Crimthann mac Fidaig

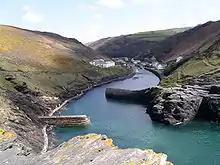
A Cornish harbour of a sort the Irish kings may have used.

According to the Sanas Cormaic, Crimthand Mór mac Fidaig built a great fortress in Cornwall known as Dind Traduí or Dinn Tradui (Dun Tredui/e, fortress of the three ramparts). There appears to be little doubt that it existed, and British archaeologists and linguists have attempted to identify it with a number of sites in Cornwall and in Wales as well, for example, Din Draithou, which is phonetically similar. Din Draithou is widely thought to be the modern Dunster, or the nearby Iron Age hillfort Bat's Castle. It may also be associated with Dind map Letháin, a colonial fortress constructed by the related Uí Liatháin, earlier form "Létháin", kingdom of Munster, who is known to have been active in Britain for centuries. They may have retreated to South Wales or Cornwall after being expelled from North Wales by Cunedda, as mentioned in the Historia Brittonum.